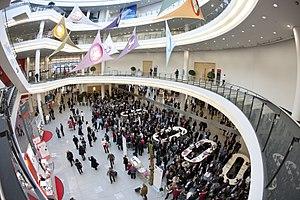
La salon du jouet de Nuremberg est le salon du jouet le plus important au monde. Il a lieu chaque année la dernière semaine de janvier et est réservé exclusivement aux professionnels de la branche du jouet, aux représentants de la presse ainsi qu’aux sociétés invitées. 2.850 exposants issus de 60 pays viennent présenter leurs nouveautés à 79 000 grossistes et acheteurs, dont 54 % internationaux. L’organisateur du salon est la « Spielwarenmesse eG », un prestataire de service en marketing et organisation de salons spécialisés dans le jouet, dont le siège se situe à Nuremberg.